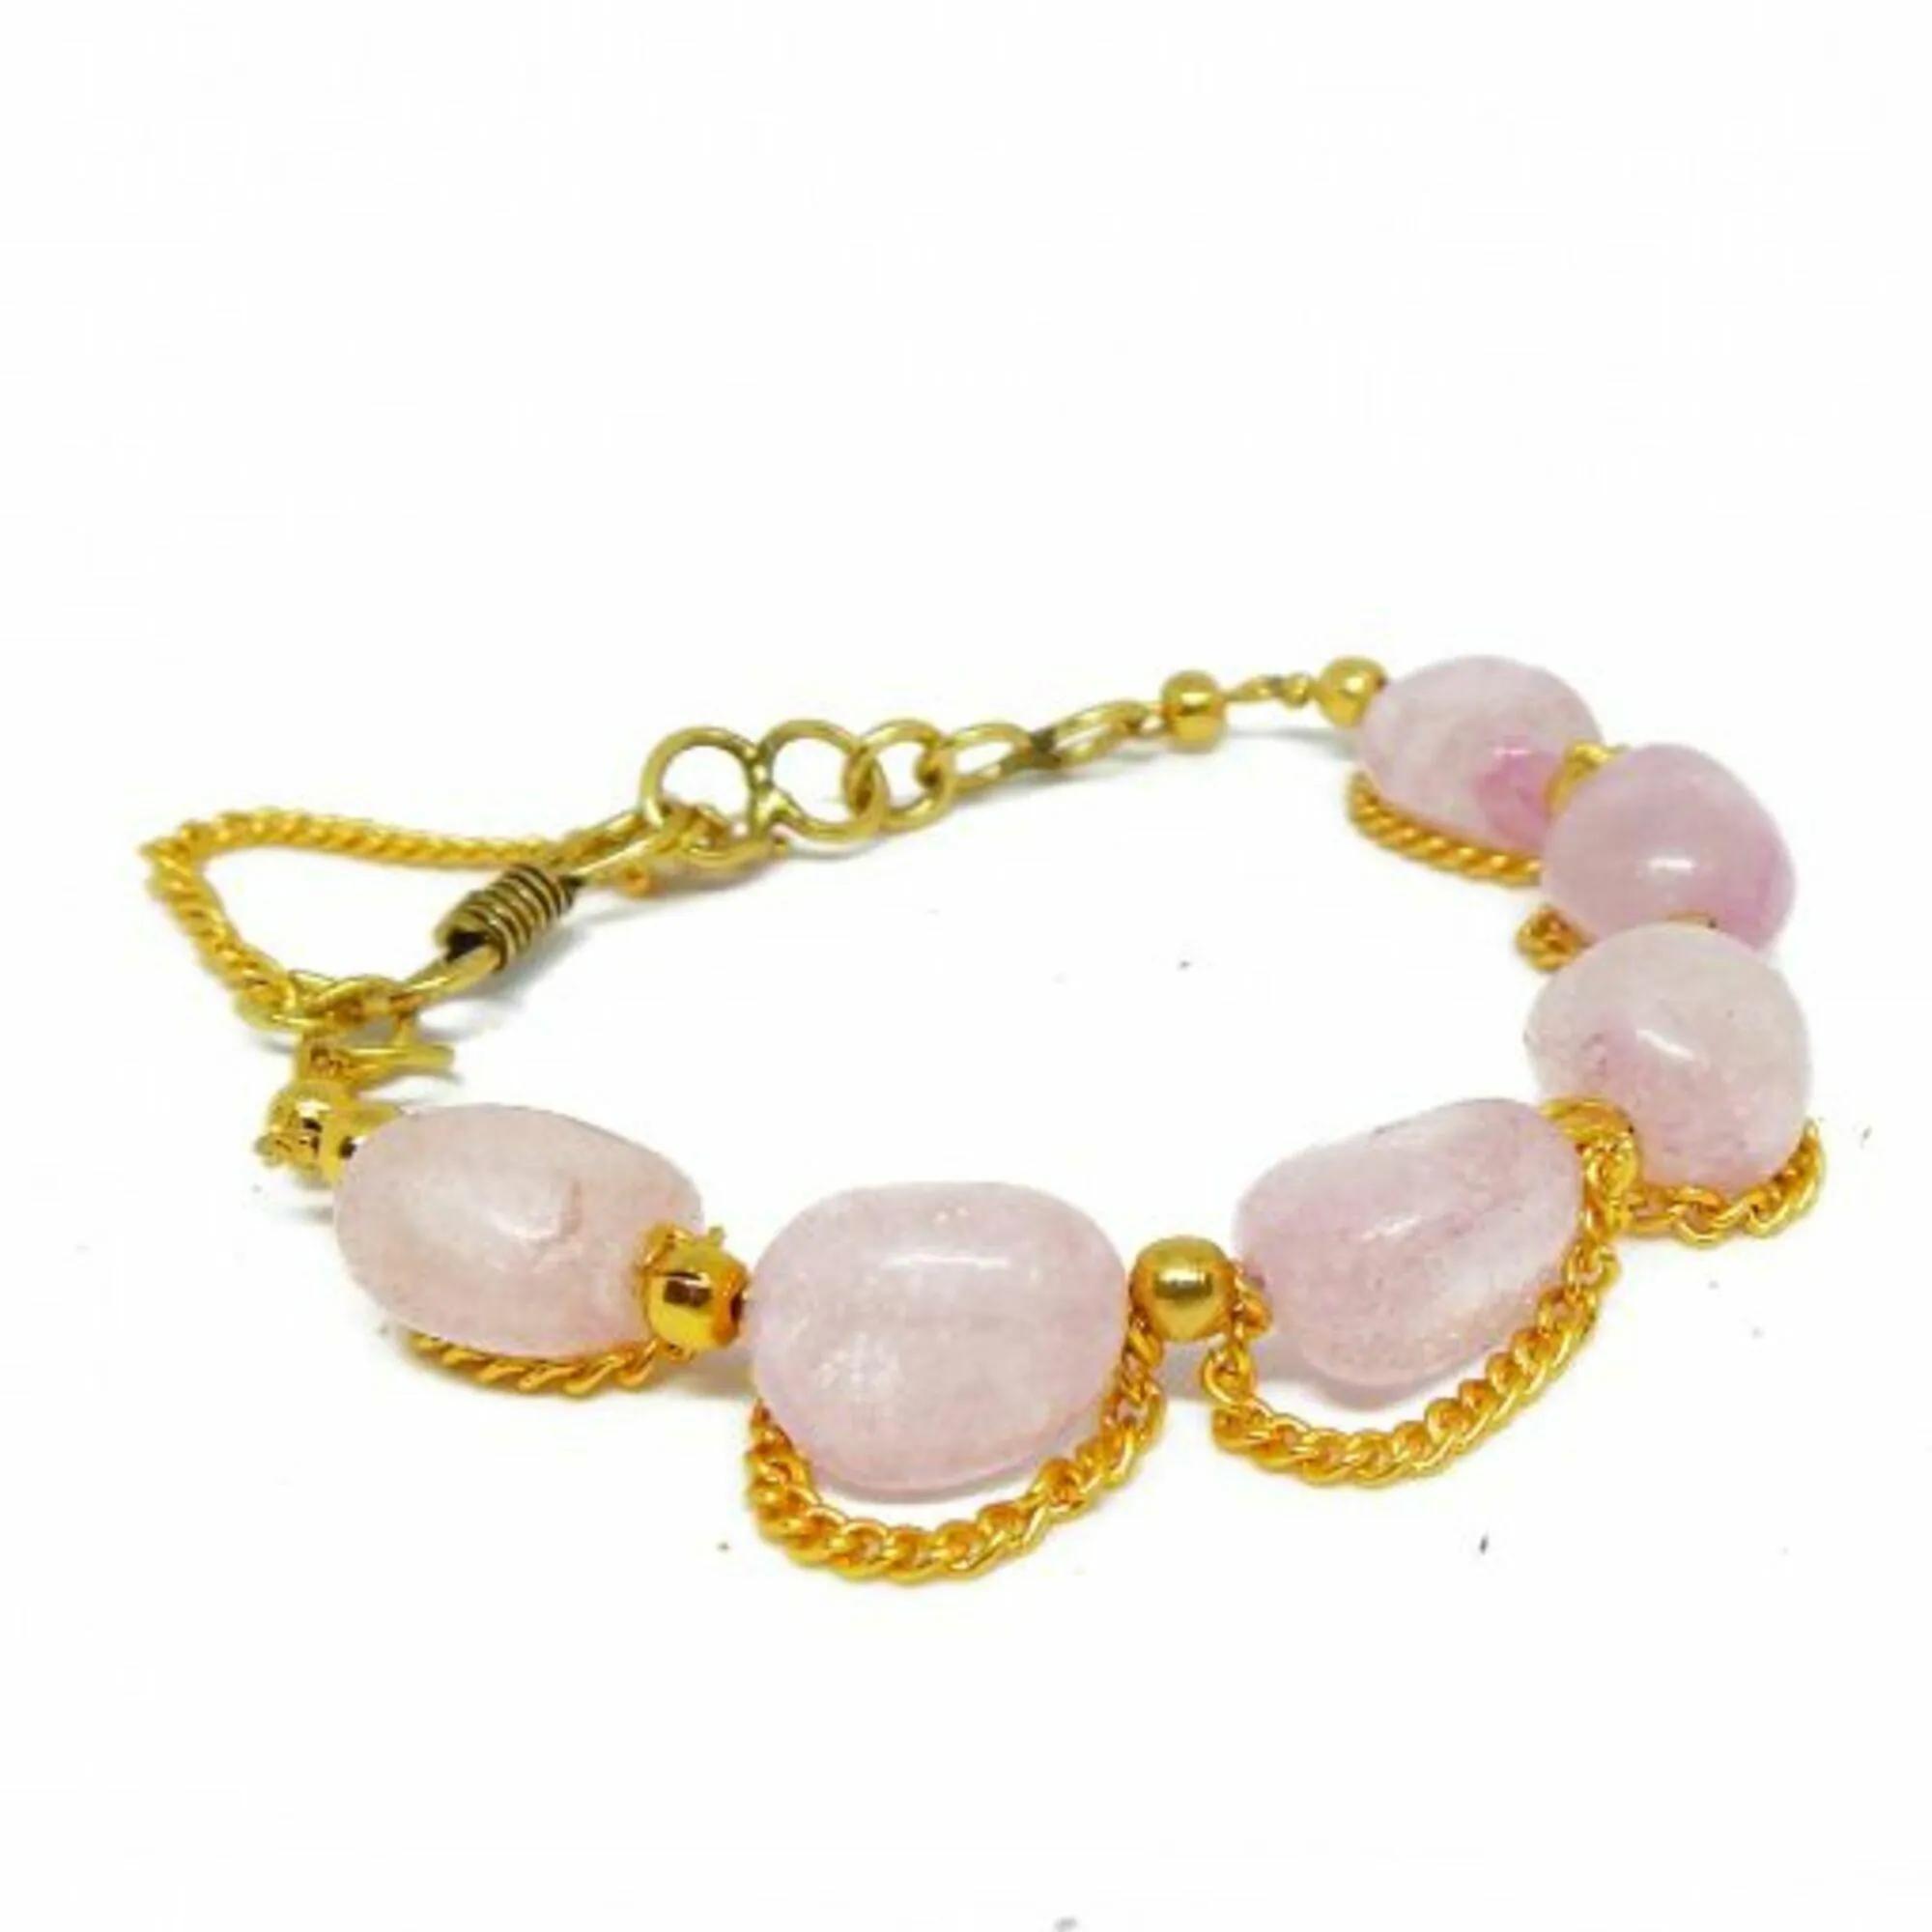
Jaya Vision Jewelry Rose Quartz Tumble Heart for Chakra Bracelet
Type: Bracelets
Brand: JAYA VISION ENTERPRISES
Price: Rs. 510
 Rose Quartz Tumble Bracelet for Heart Chakra.Rose Quartz Tumble with Gold Polish Copper metal beads & Chain.Rose Quartz activates and balance heart chakra. It is important for emotional healing & balance, increasing positive energy, reducing stress and increasing self confidence.Helps in Alzheimer's diseases,  Fatigue,  Infertility, Kidneys, Lungs, Migraine, Neck, Pain, PTSD, Shingles, Skin.